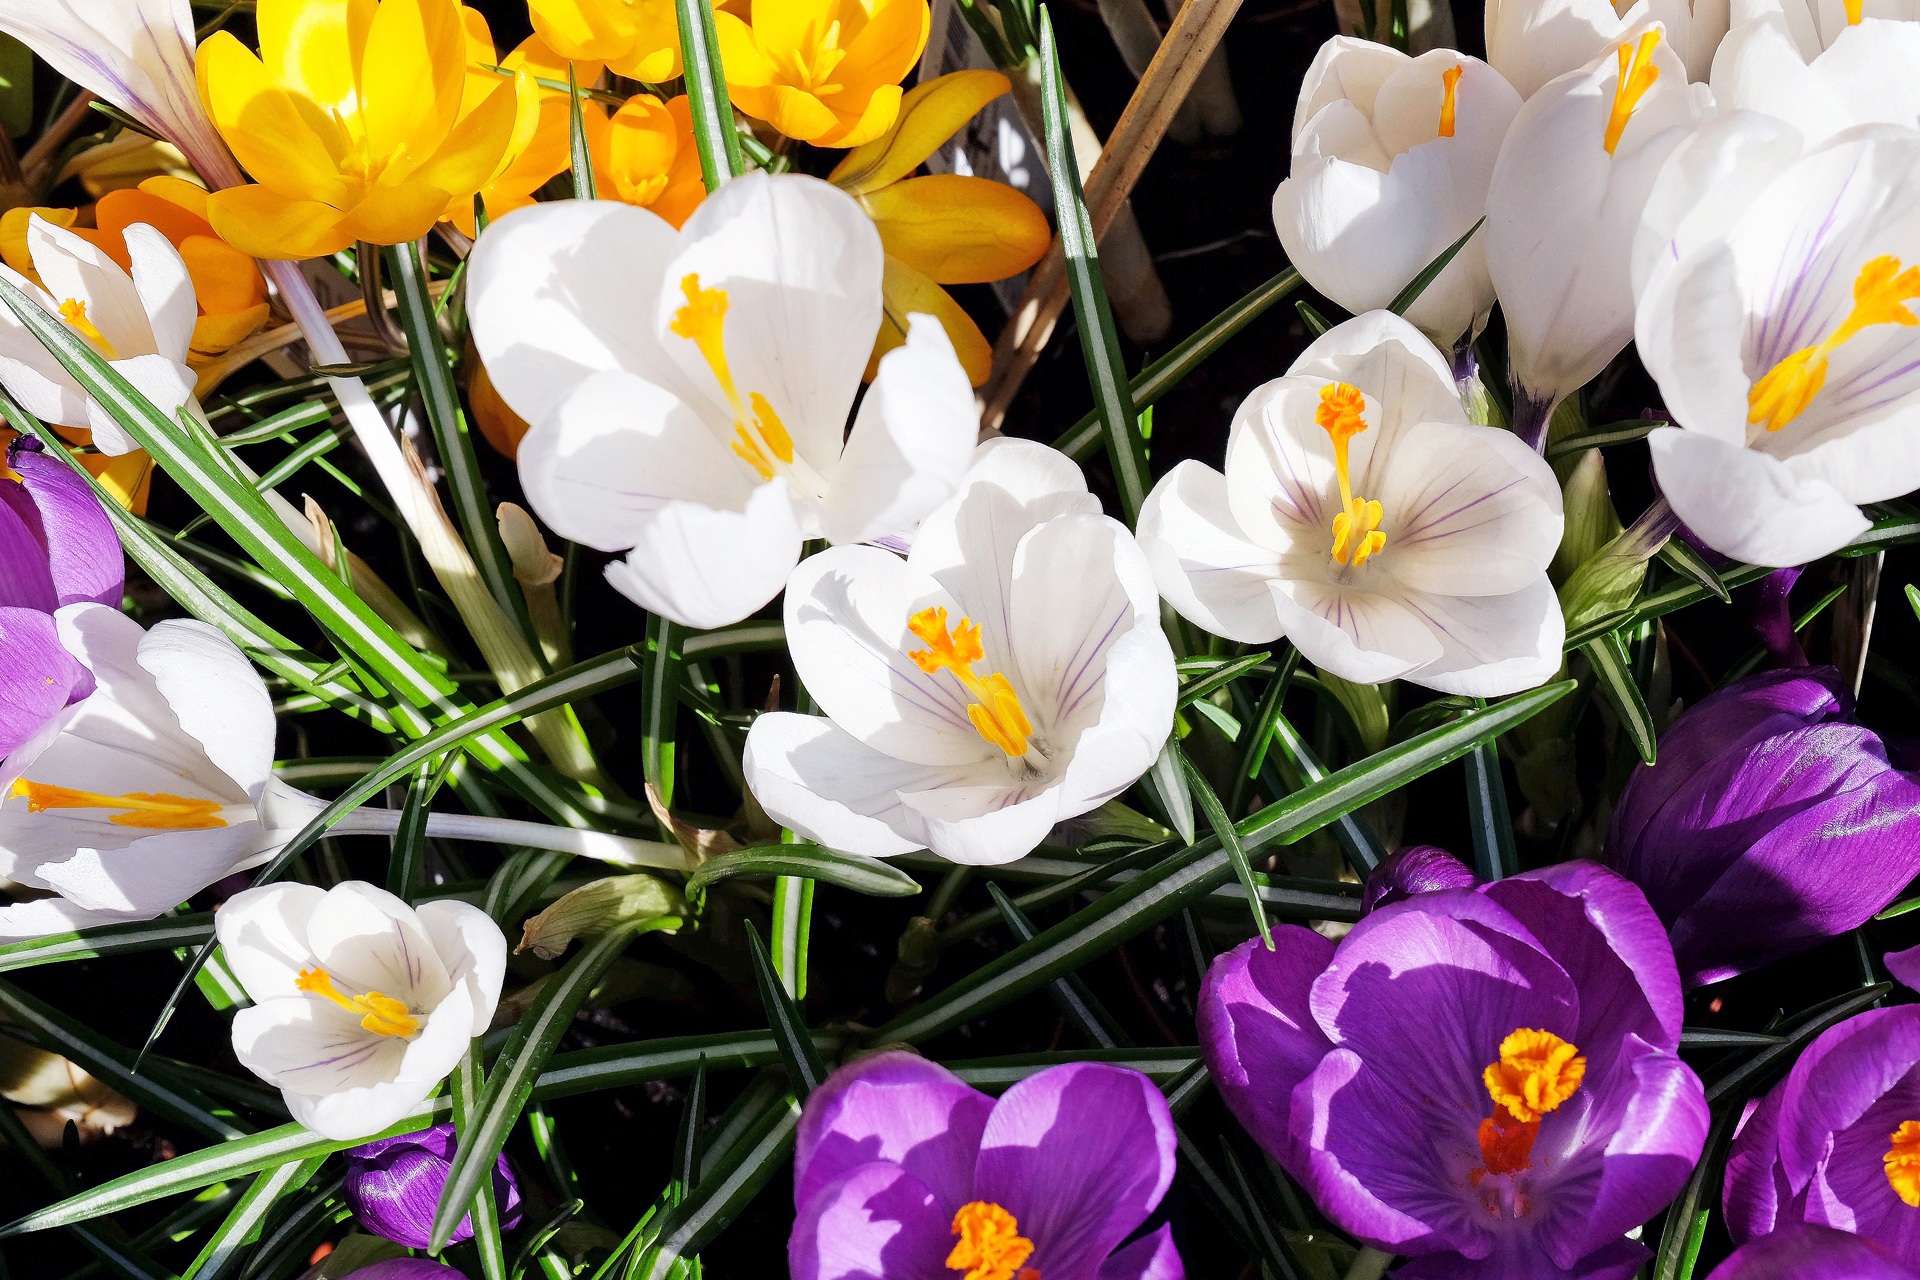
plant, flower, petal, bloom, color, botany, garden, flora, flowers, sunny, crocus, spring flower, flowering plant, land plant, iris family